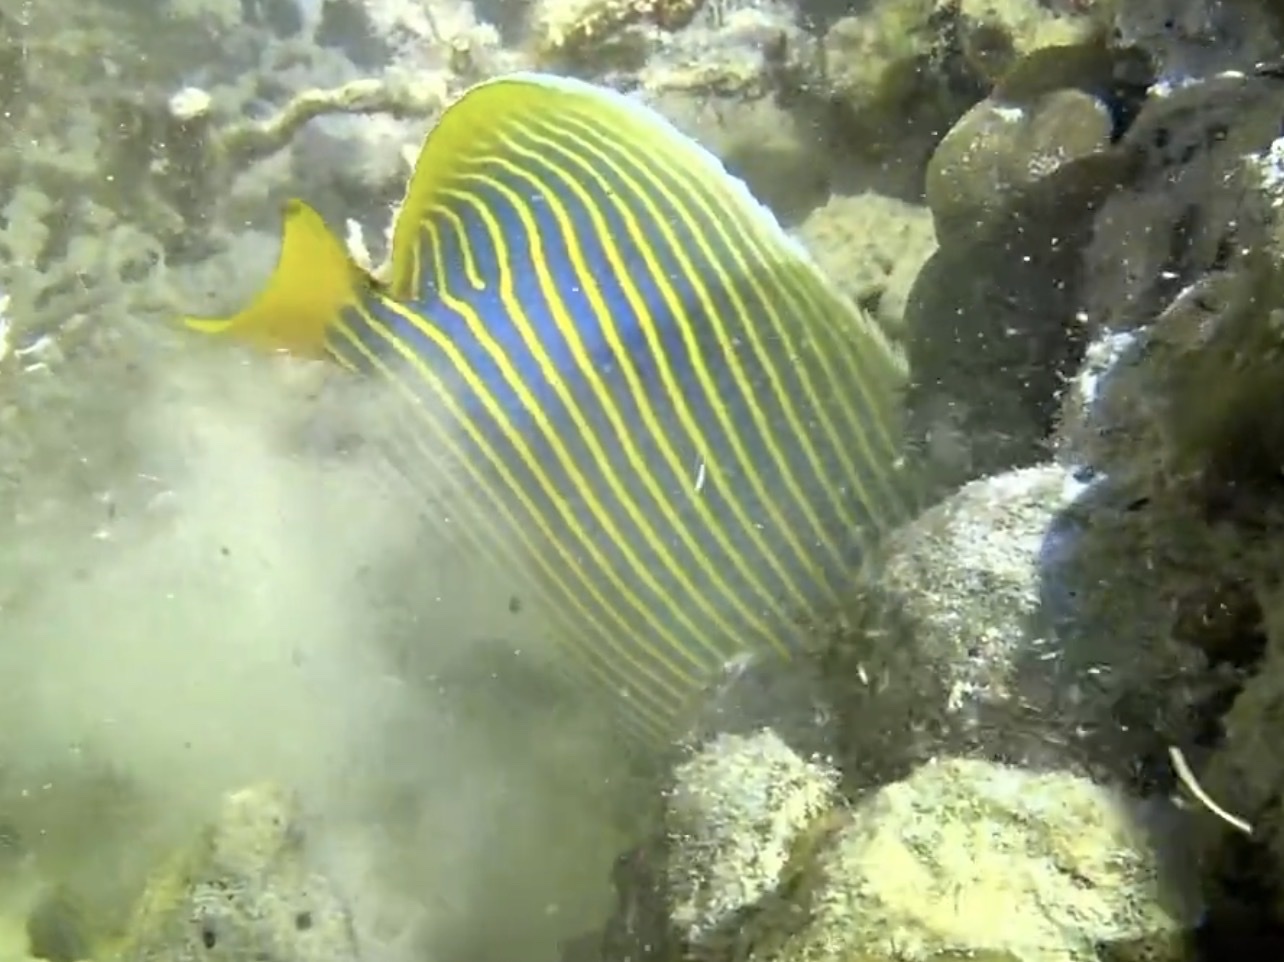
Pomacanthus imperator (Emperor Angelfish)